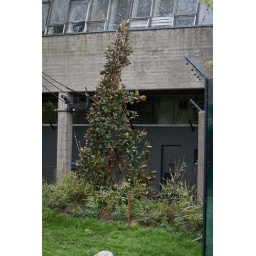
Gorilla: The tree is saved! The keepers put an electric fence around it